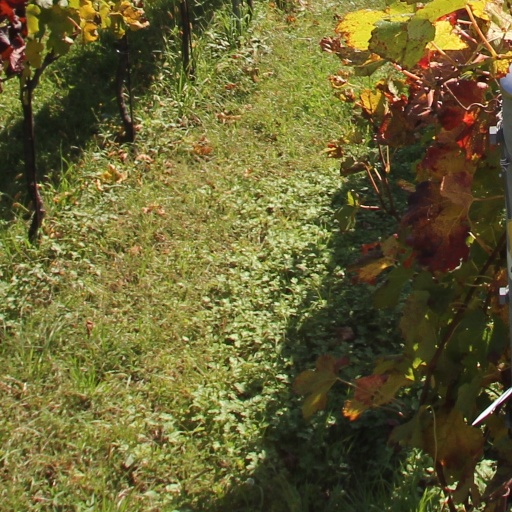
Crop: grape